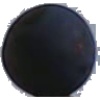
Label: Grape Blue 1